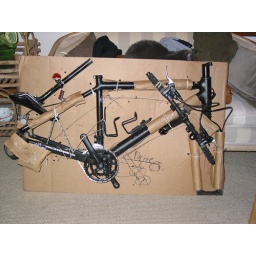
bike in a box